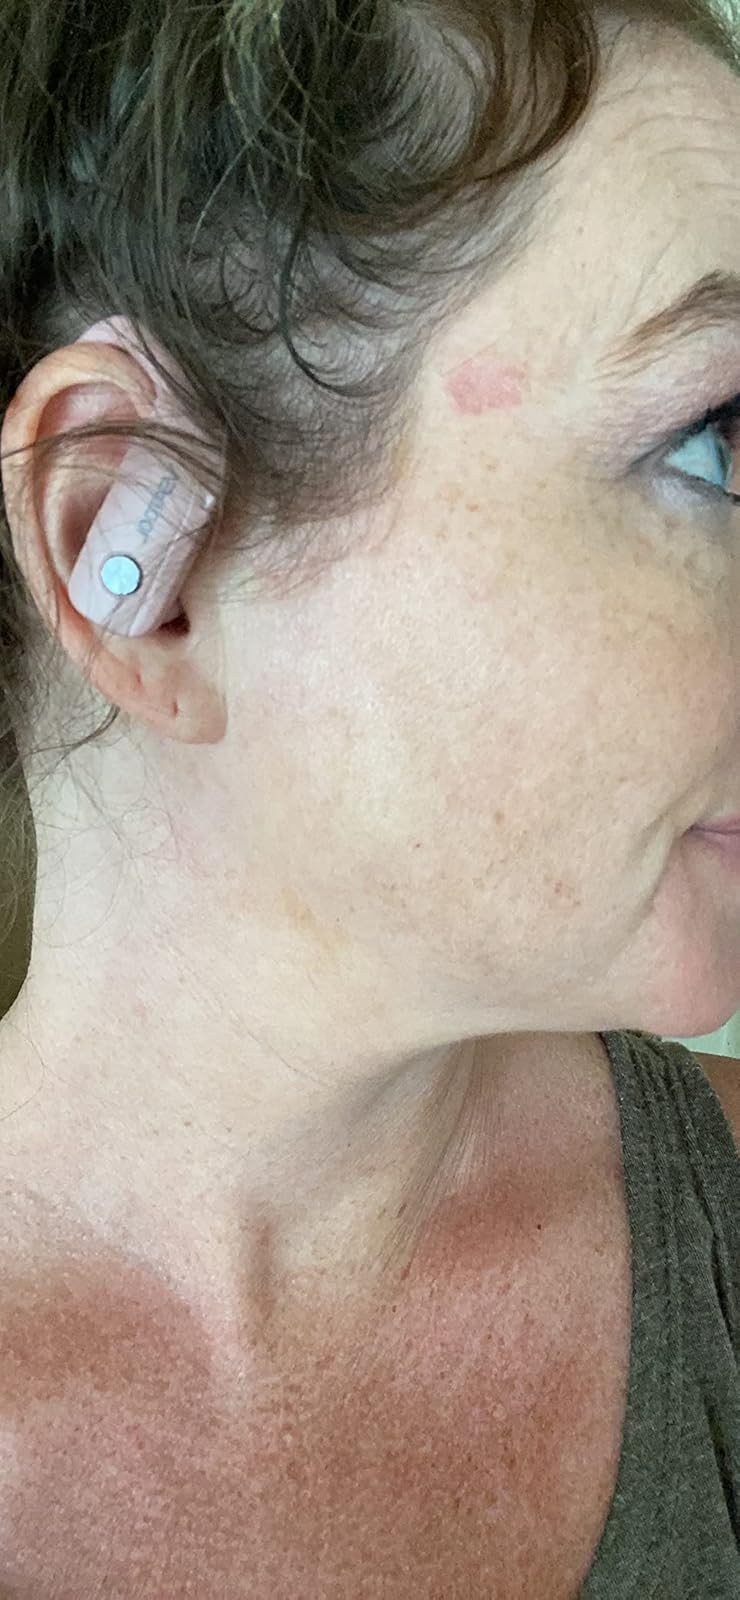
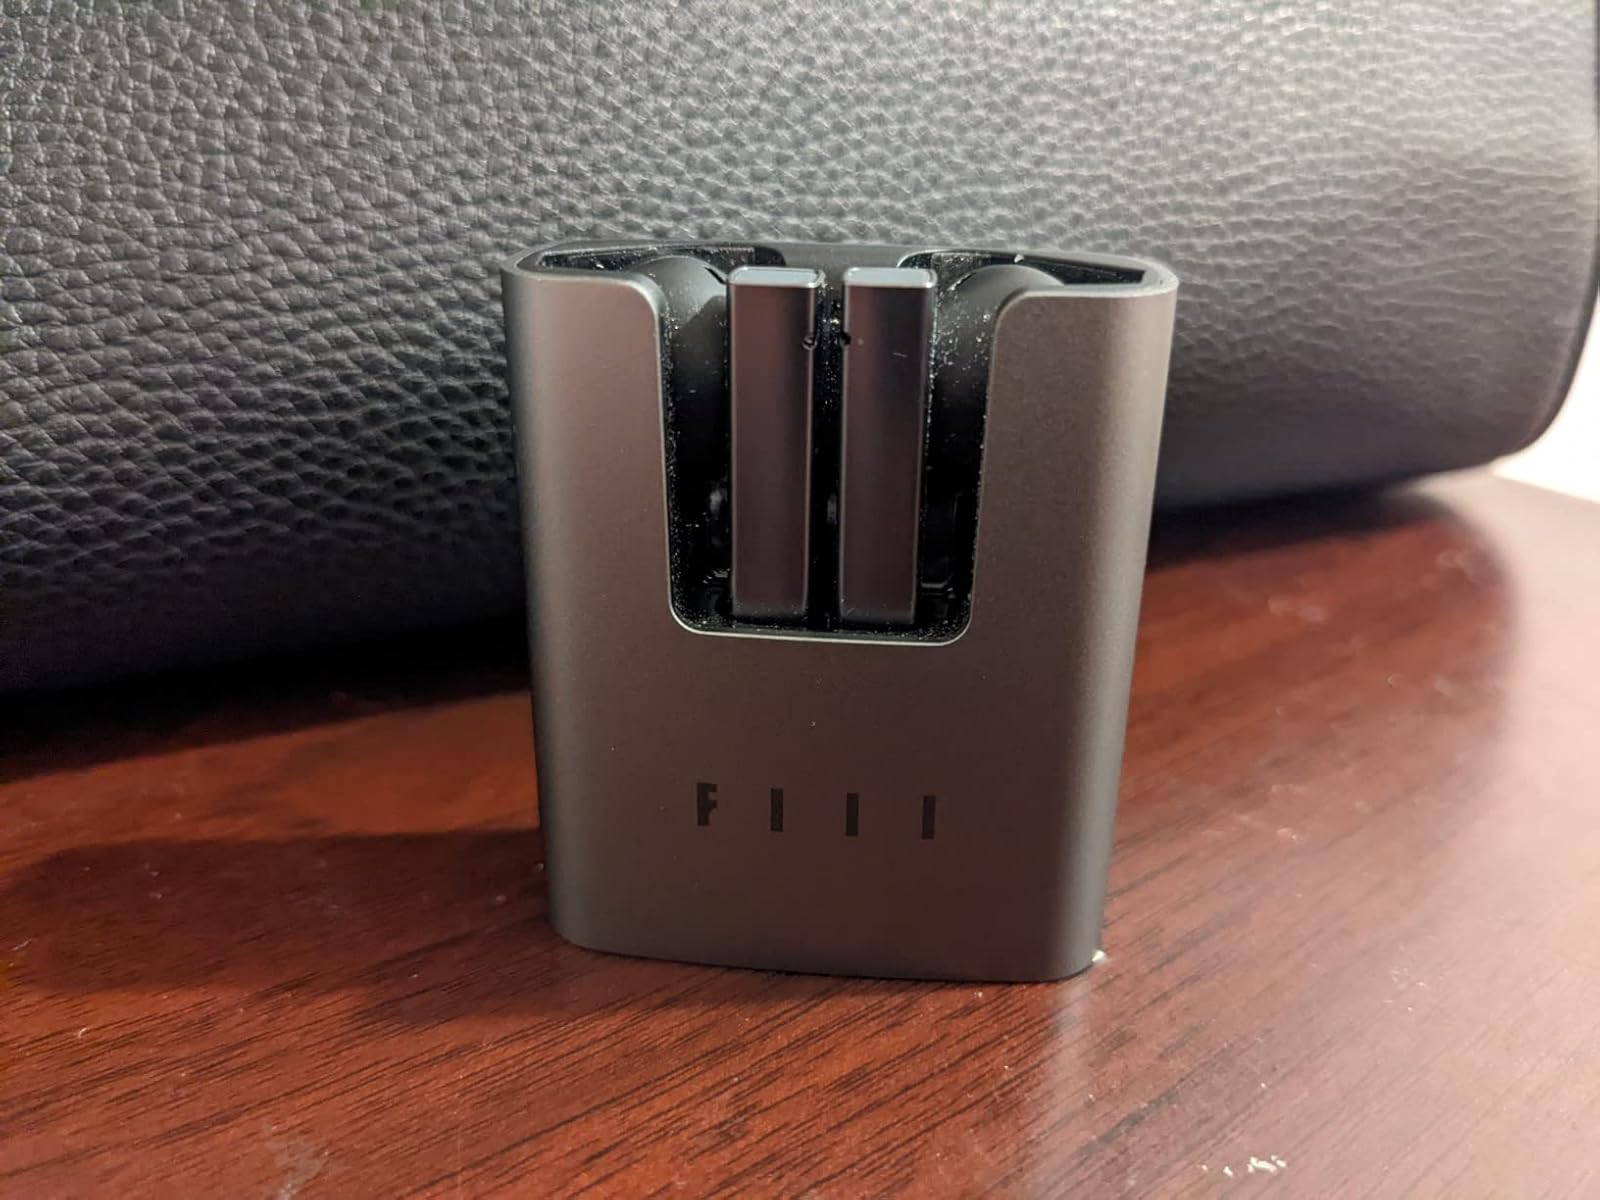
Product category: earbuds
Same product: no